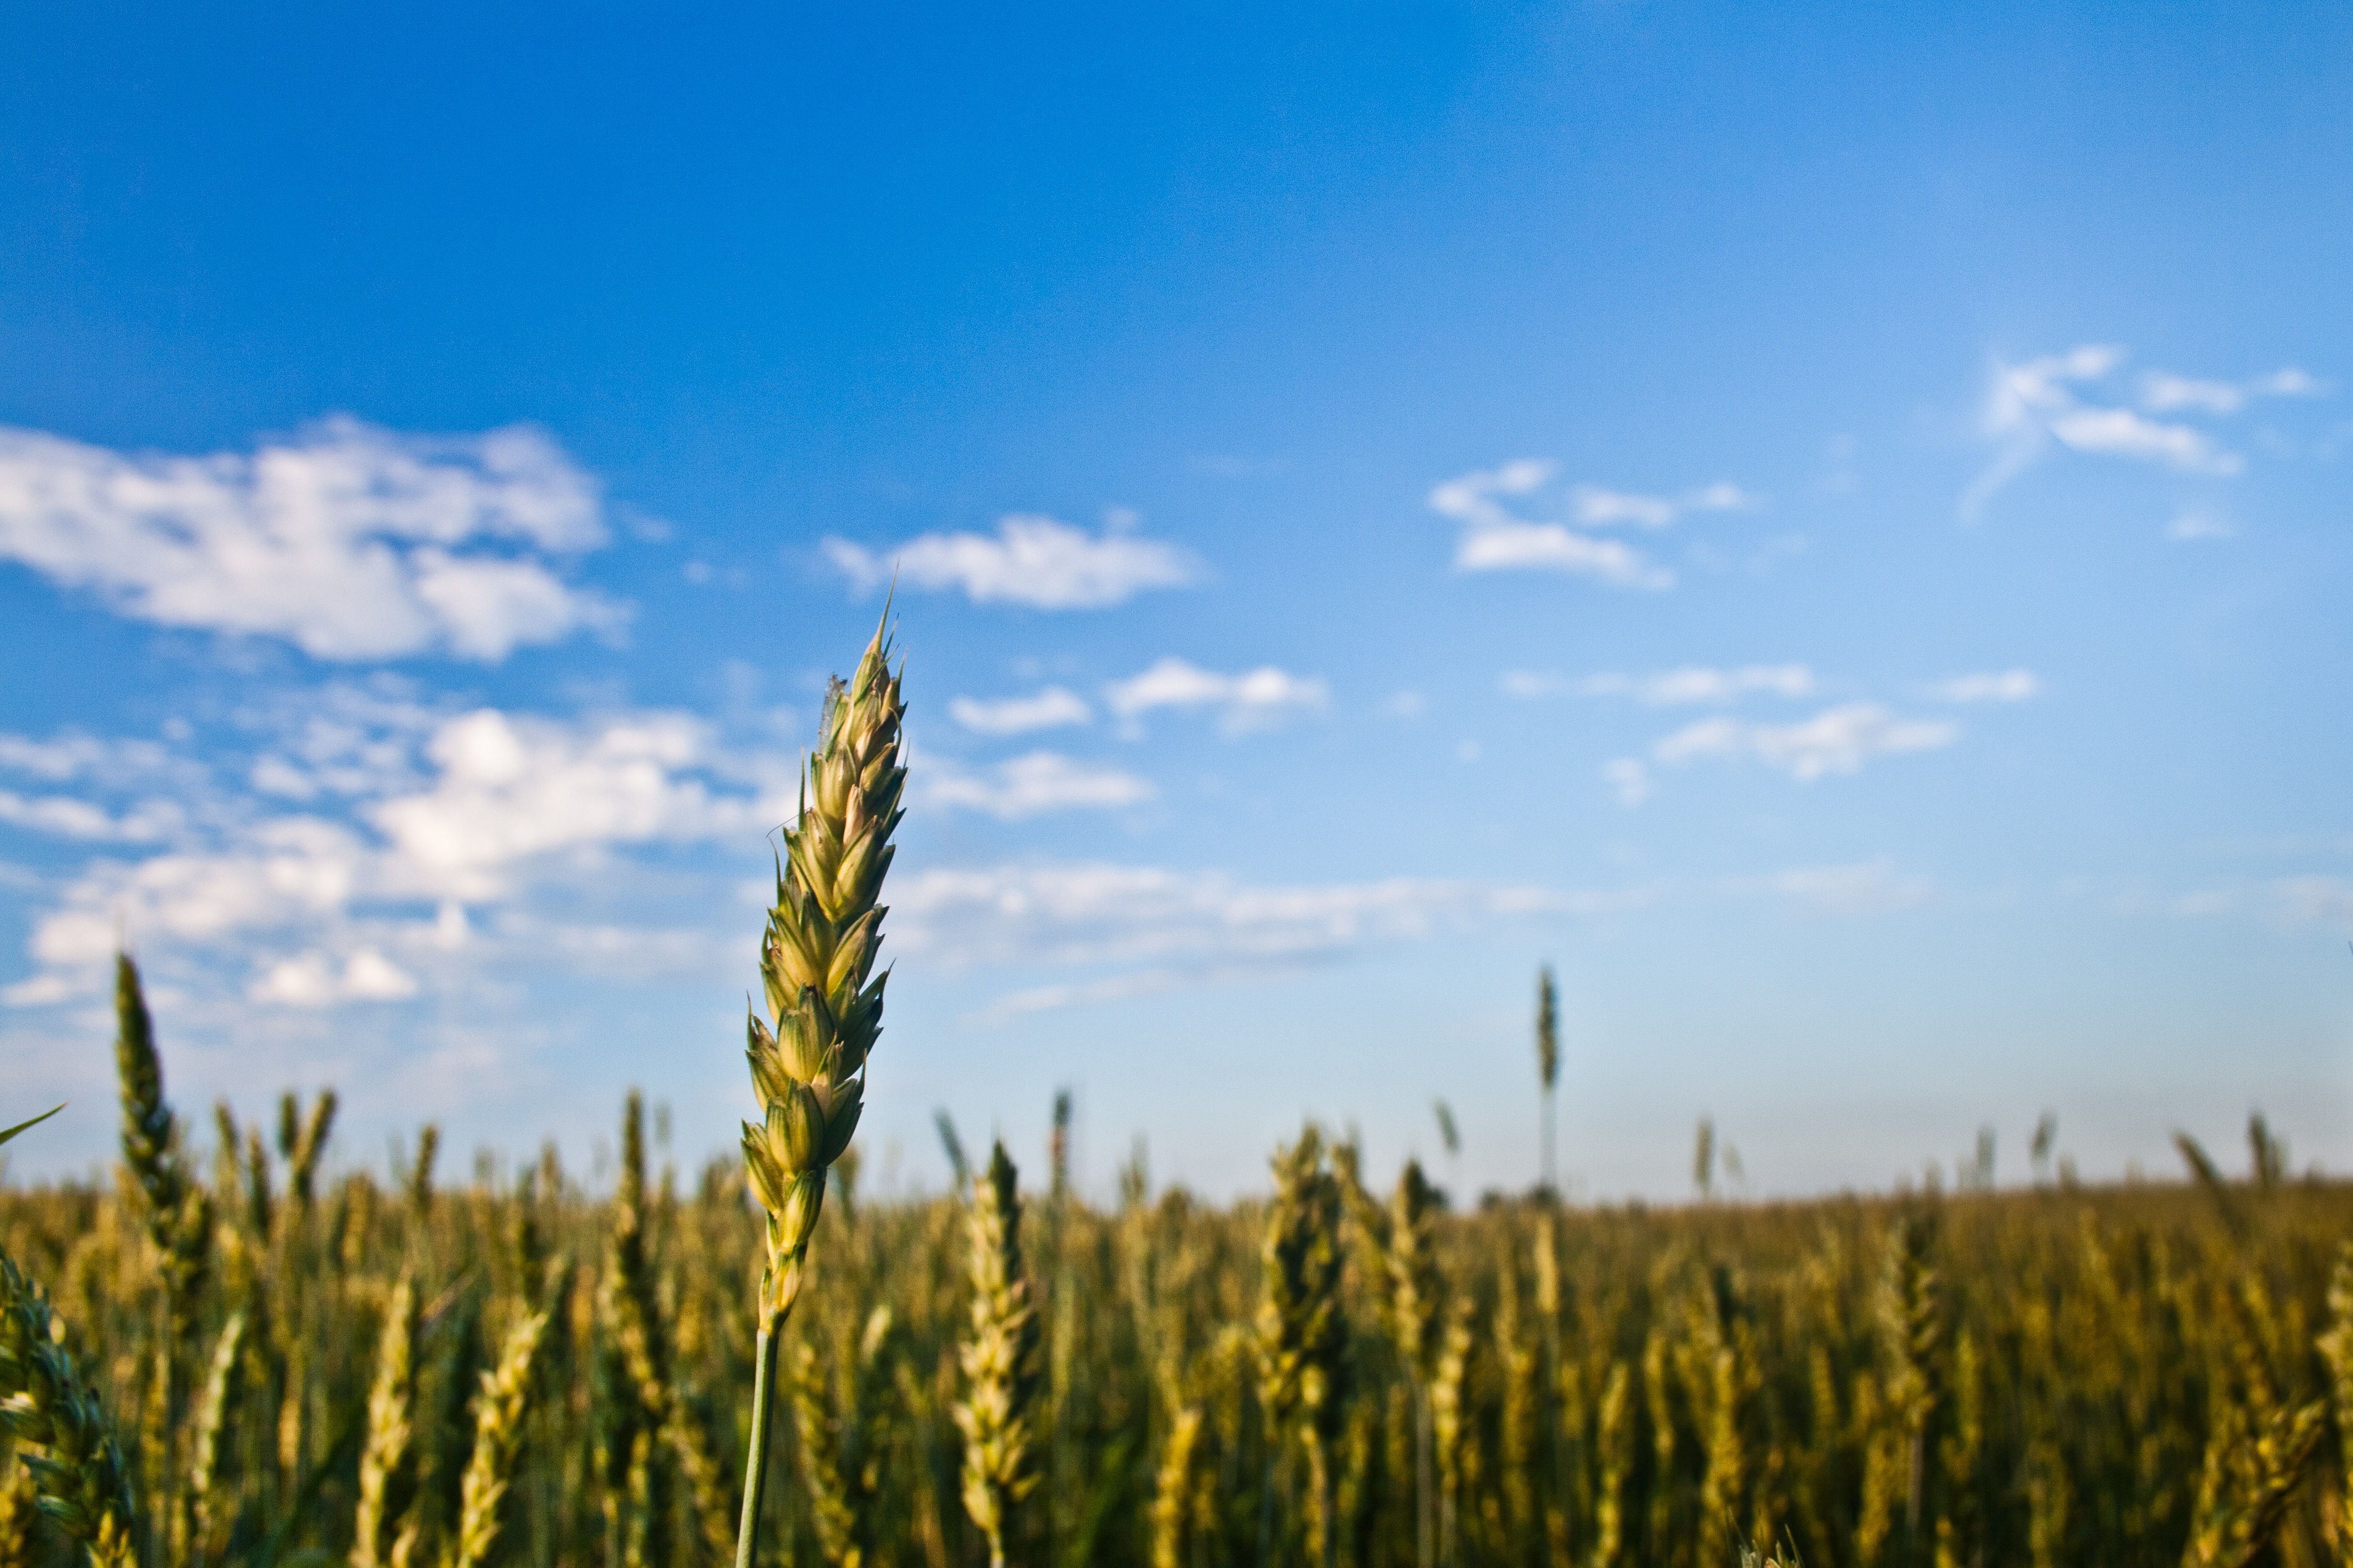
grass, horizon, cloud, plant, sky, field, meadow, wheat, grain, prairie, sunlight, summer, food, produce, crop, corn, agriculture, rapeseed, grassland, flowering plant, commodity, grass family, land plant, food grain